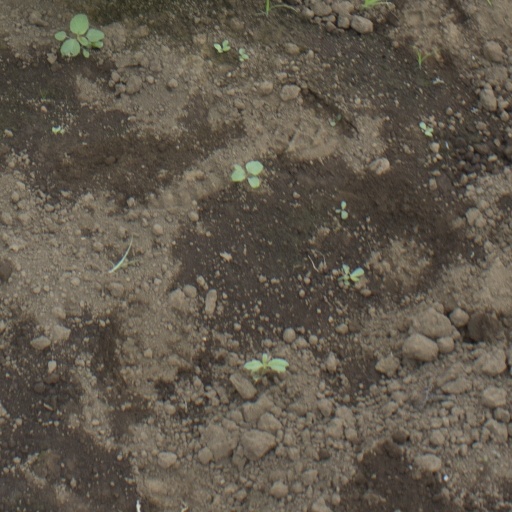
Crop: soybean